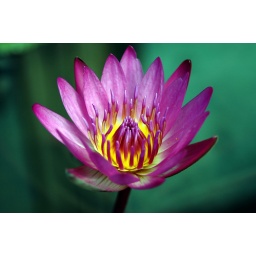
It's a water lily in the pond of somwhere in Kaohsiung.I changed the white balance to let it seem lighting. :D